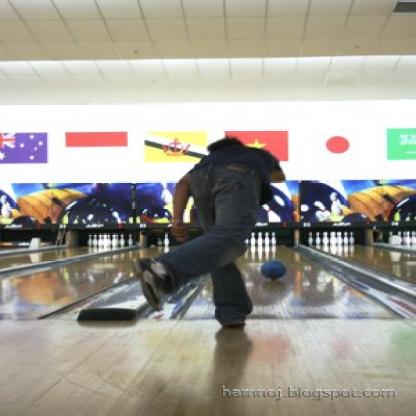
Scene: Indoor